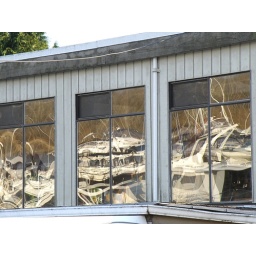
Captain's Cove in the office window